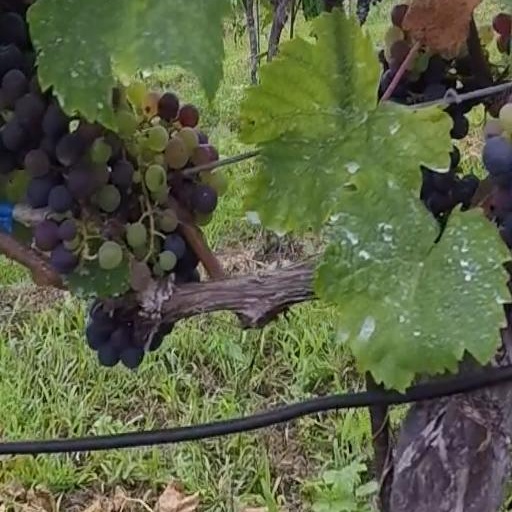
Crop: grape